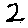
Label: 2